Bernese Jura Railway

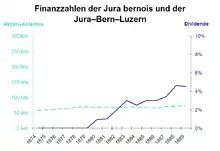
The positive operating results allowed the "Jura–Bern–Luzern", to pay a dividend every year.

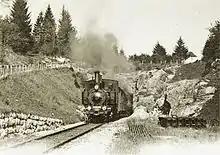
Train of the Brünigbahn with locomotive for mixed adhesion and rack operation

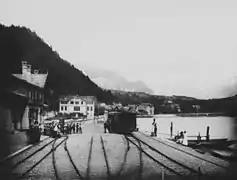
in about 1888. For the onward journey to Interlaken, passengers had to transfer to the ship.

For the start of the operations of the Bern-Lucerne Railway Company ("Bern-Luzern-Bahn", BLB) in 1875, the BLB and the Bernese Jura formed a joint operating company called the Jura–Bern–Luzern (Lucerne). This company continued to exist even after the bankruptcy of the BLB and, as of 1 July 1882, the JB leased the line from Bern to Lucerne, which now belonged to the canton of Bern. Thus, the Bernese Jura came into possession of the continuous Delle–Bern–Lucerne line, which connected with the Gotthard Railway. This route competed with the route of the Swiss Central Railway ("Centralbahn") via , which lost direct access to the railway from Basel to France after the Franco-Prussian War. The extended route network prompted the railway to change its name to the "Jura–Bern–Luzern" (JBL).